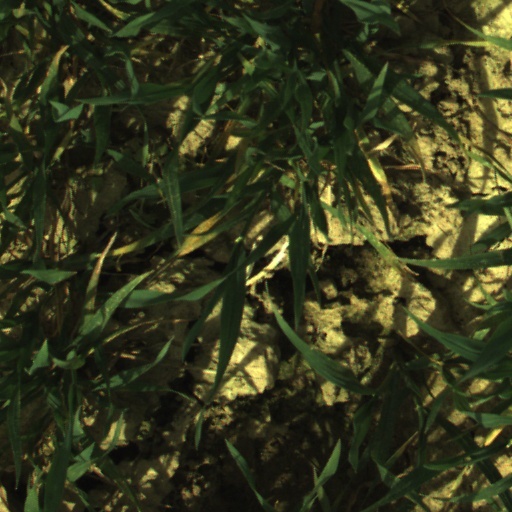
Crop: wheat